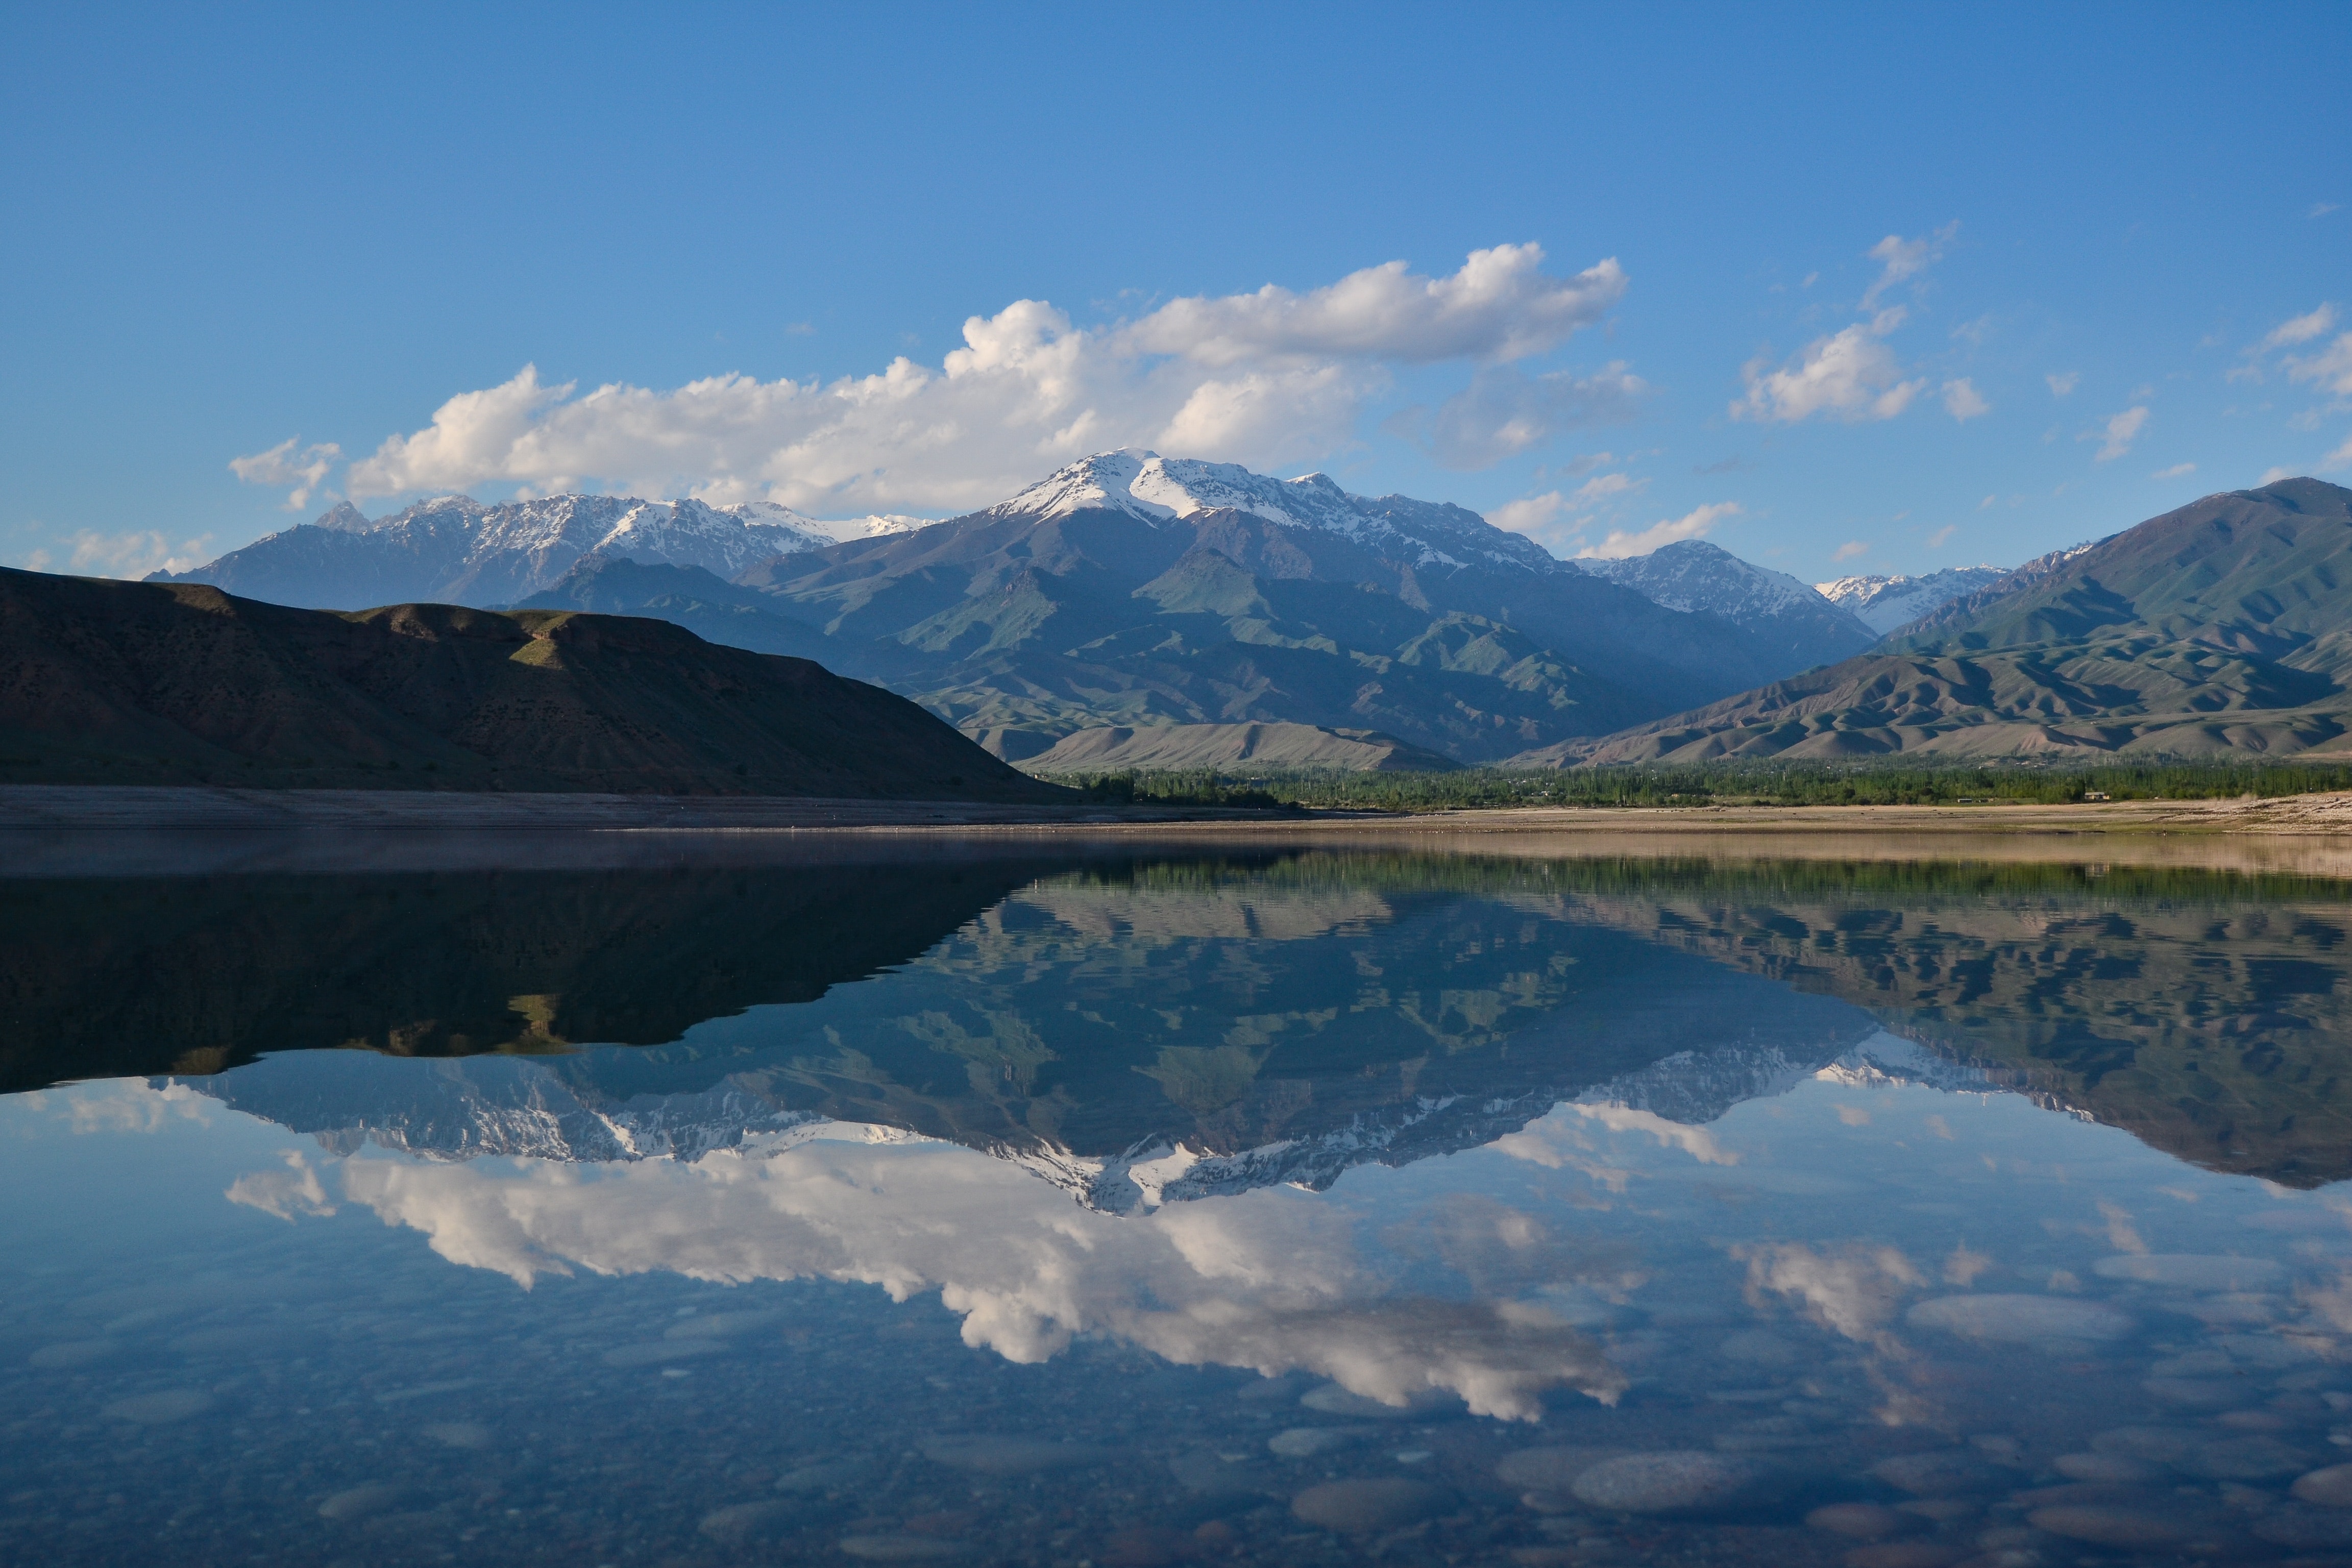
reflection, body of water, sky, mountain, mountainous landforms, highland, nature, mountain range, lake, water, loch, wilderness, tarn, cloud, lake district, water resources, fell, hill, reservoir, alps, sound, river, ridge, bank, landscape, calm, national park, fjord, symmetry, cumulus, horizon, sea, mount scenery, vacation, massif